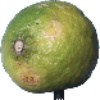
Label: limes